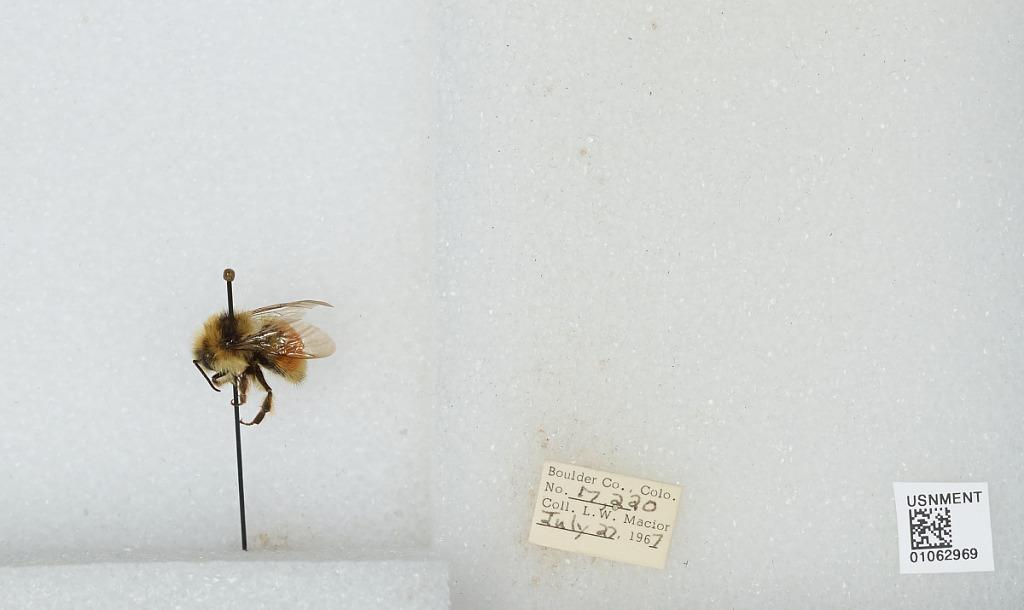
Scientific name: Bombus (Pyrobombus) bifarius Cresson
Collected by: L. Macior
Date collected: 1967-7-27
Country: United States
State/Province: Colorado
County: Boulder
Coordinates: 40.0017, -105.308